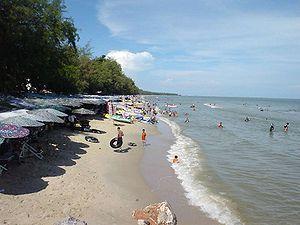
Cha-am tha ชะอำ, est une ville de Thaïlande, situé dans la provinde de Province de Phetchaburi